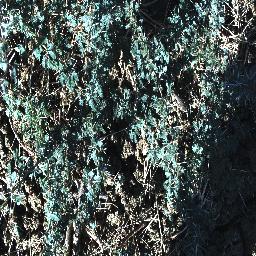
Label: prickly_acacia